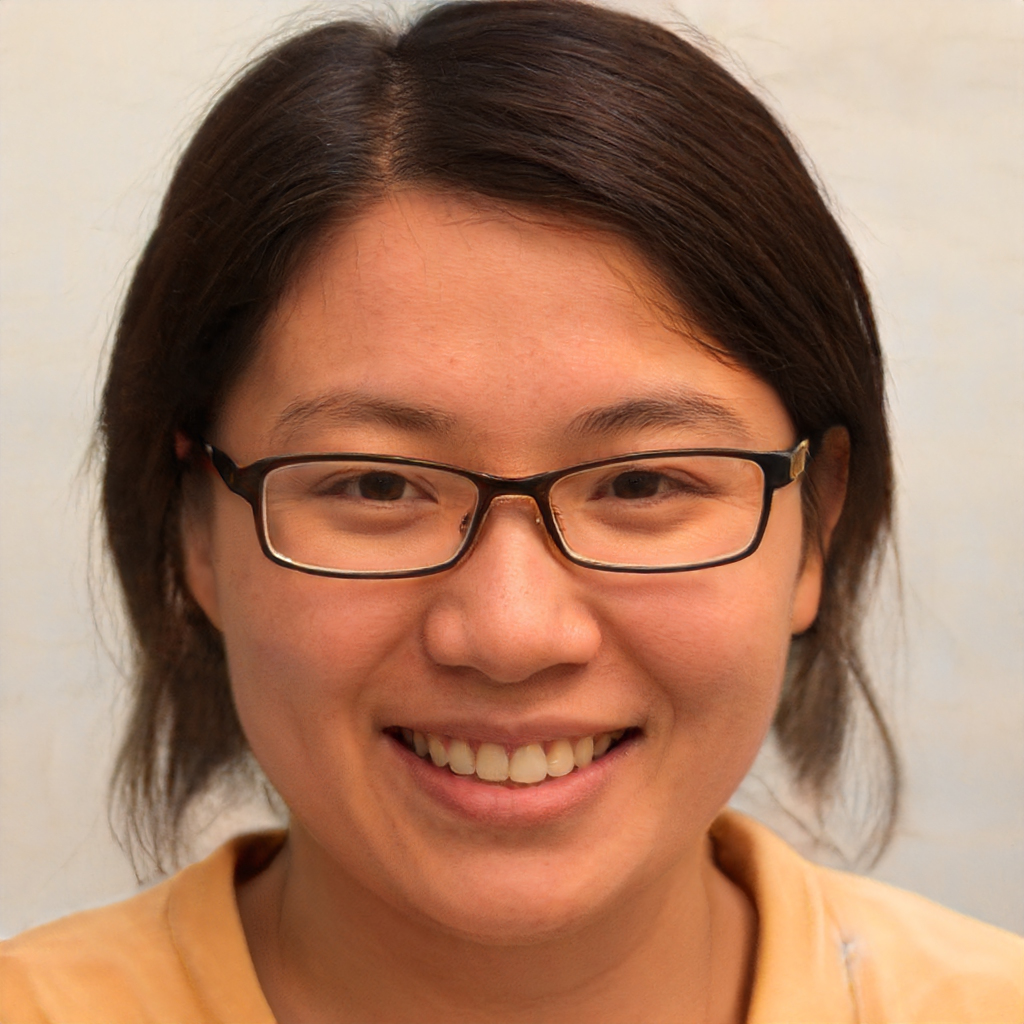
Label: Colored